Gert Town, New Orleans

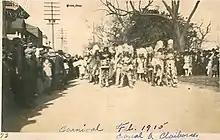
Mardi Gras Indians marching through the neightboring Mid-City area in 1915.

Mardi Gras Indians are one of the oldest cultural traditions brought to New Orleans from African tribes. The African drumming traditions in the Indian tribes combined with the traditions of the New Orleans brass bands have had an influence on jazz in New Orleans. Many Indian gangs support the bands of traditional second-line parades or jazz funerals with percussion instruments.